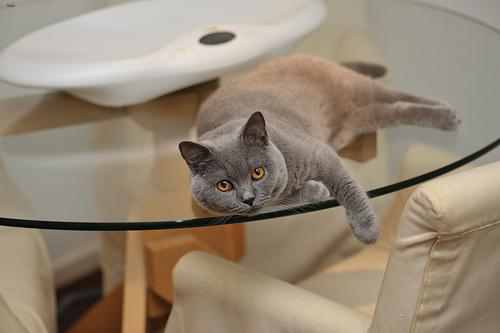
Breed: British Shorthair